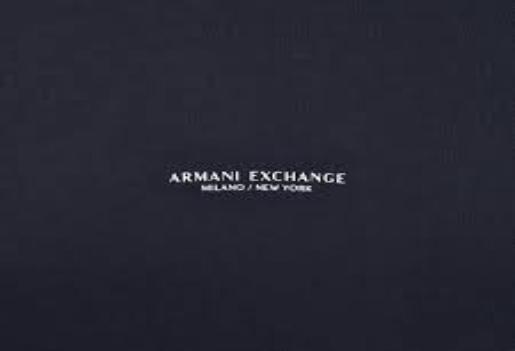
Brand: Armani Exchange
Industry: Clothes